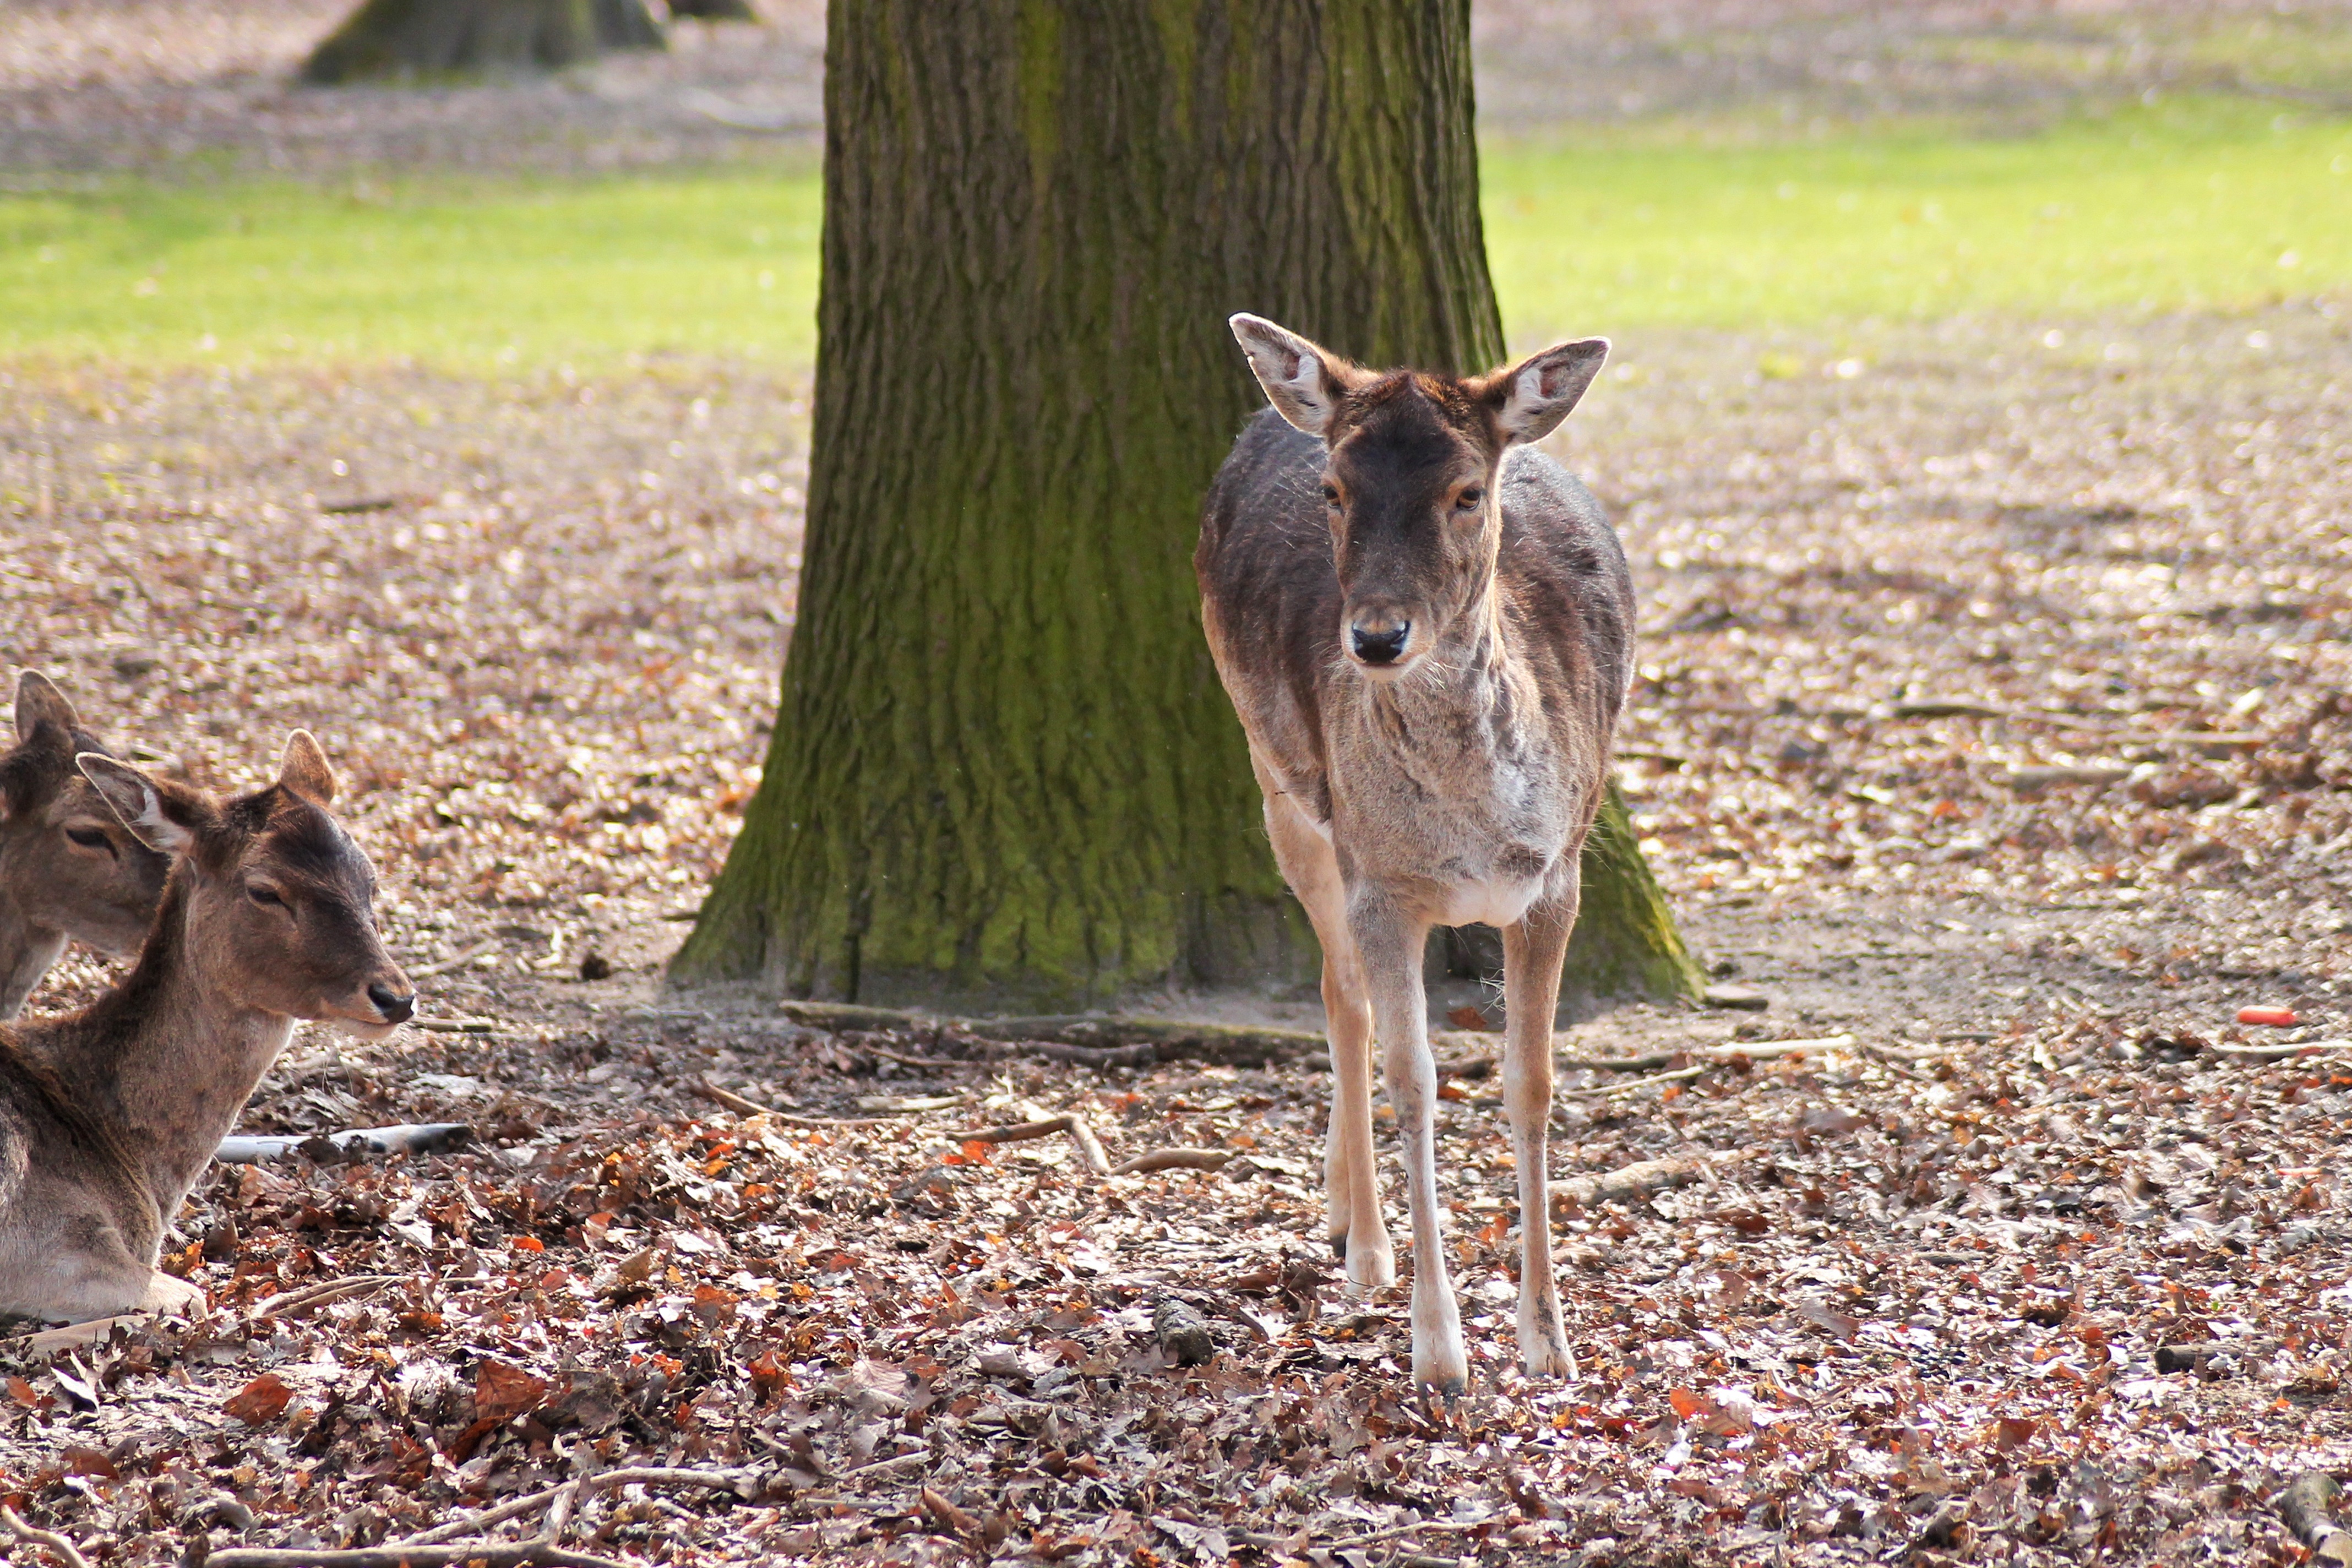
nature, forest, grass, farm, wildlife, deer, mammal, fauna, donkey, roe deer, fallow deer, safari, rural area, white tailed deer, pack animal, horse like mammal